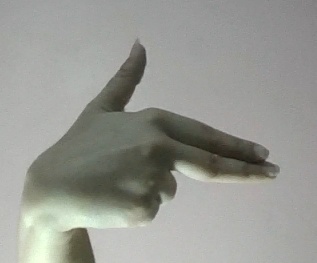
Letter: ghain